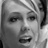
Emotion: surprise